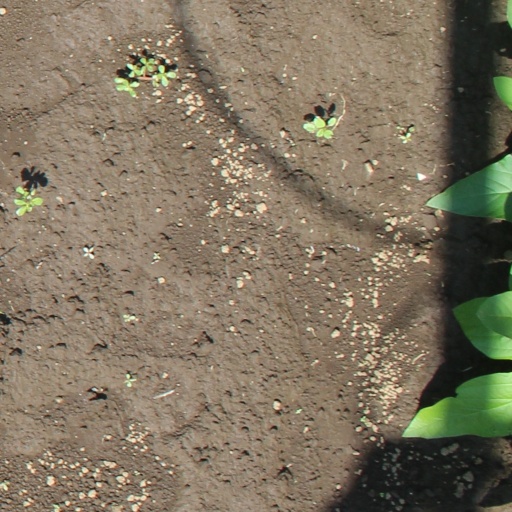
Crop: soybean